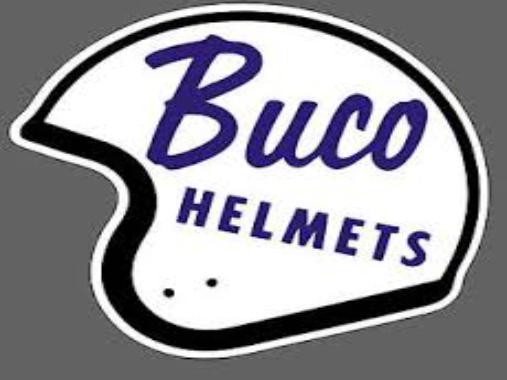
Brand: BUCO
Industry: Clothes